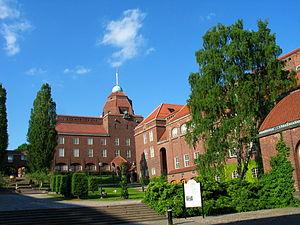
Stockholm est la capitale et la plus grande ville de Suède. Elle est le siège du gouvernement et du parlement suédois ainsi que le lieu de résidence officiel du roi Charles XVI Gustave.
L'École royale polytechnique est une école d'ingénieurs de Stockholm en Suède. Elle a été fondée en 1827 et est la plus grande université de technologie scandinave.